University of New Brunswick

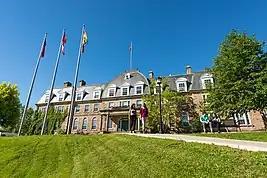
Sir Howard Douglas Hall, the Old Arts Building, Fredericton campus, is the oldest university building in the country that is still in regular use for school operations

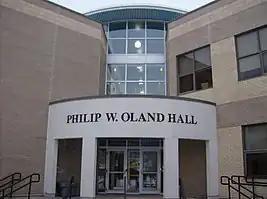
UNBSJ's Phillip W. Oland Hall (Business Department), named after Philip Oland

The University of New Brunswick (UNB) is split into two primary campuses: the main campus, UNB Fredericton (UNBF), in Fredericton, as well as the smaller campus, UNB Saint John (UNBSJ), which is in the Millidgeville area of New Brunswick, next to the Saint John Regional Hospital.